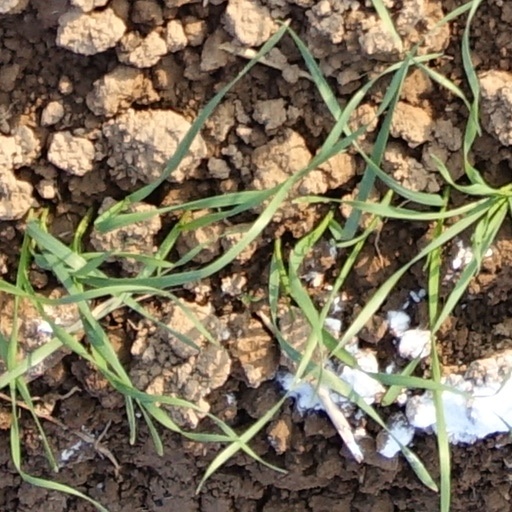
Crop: wheat